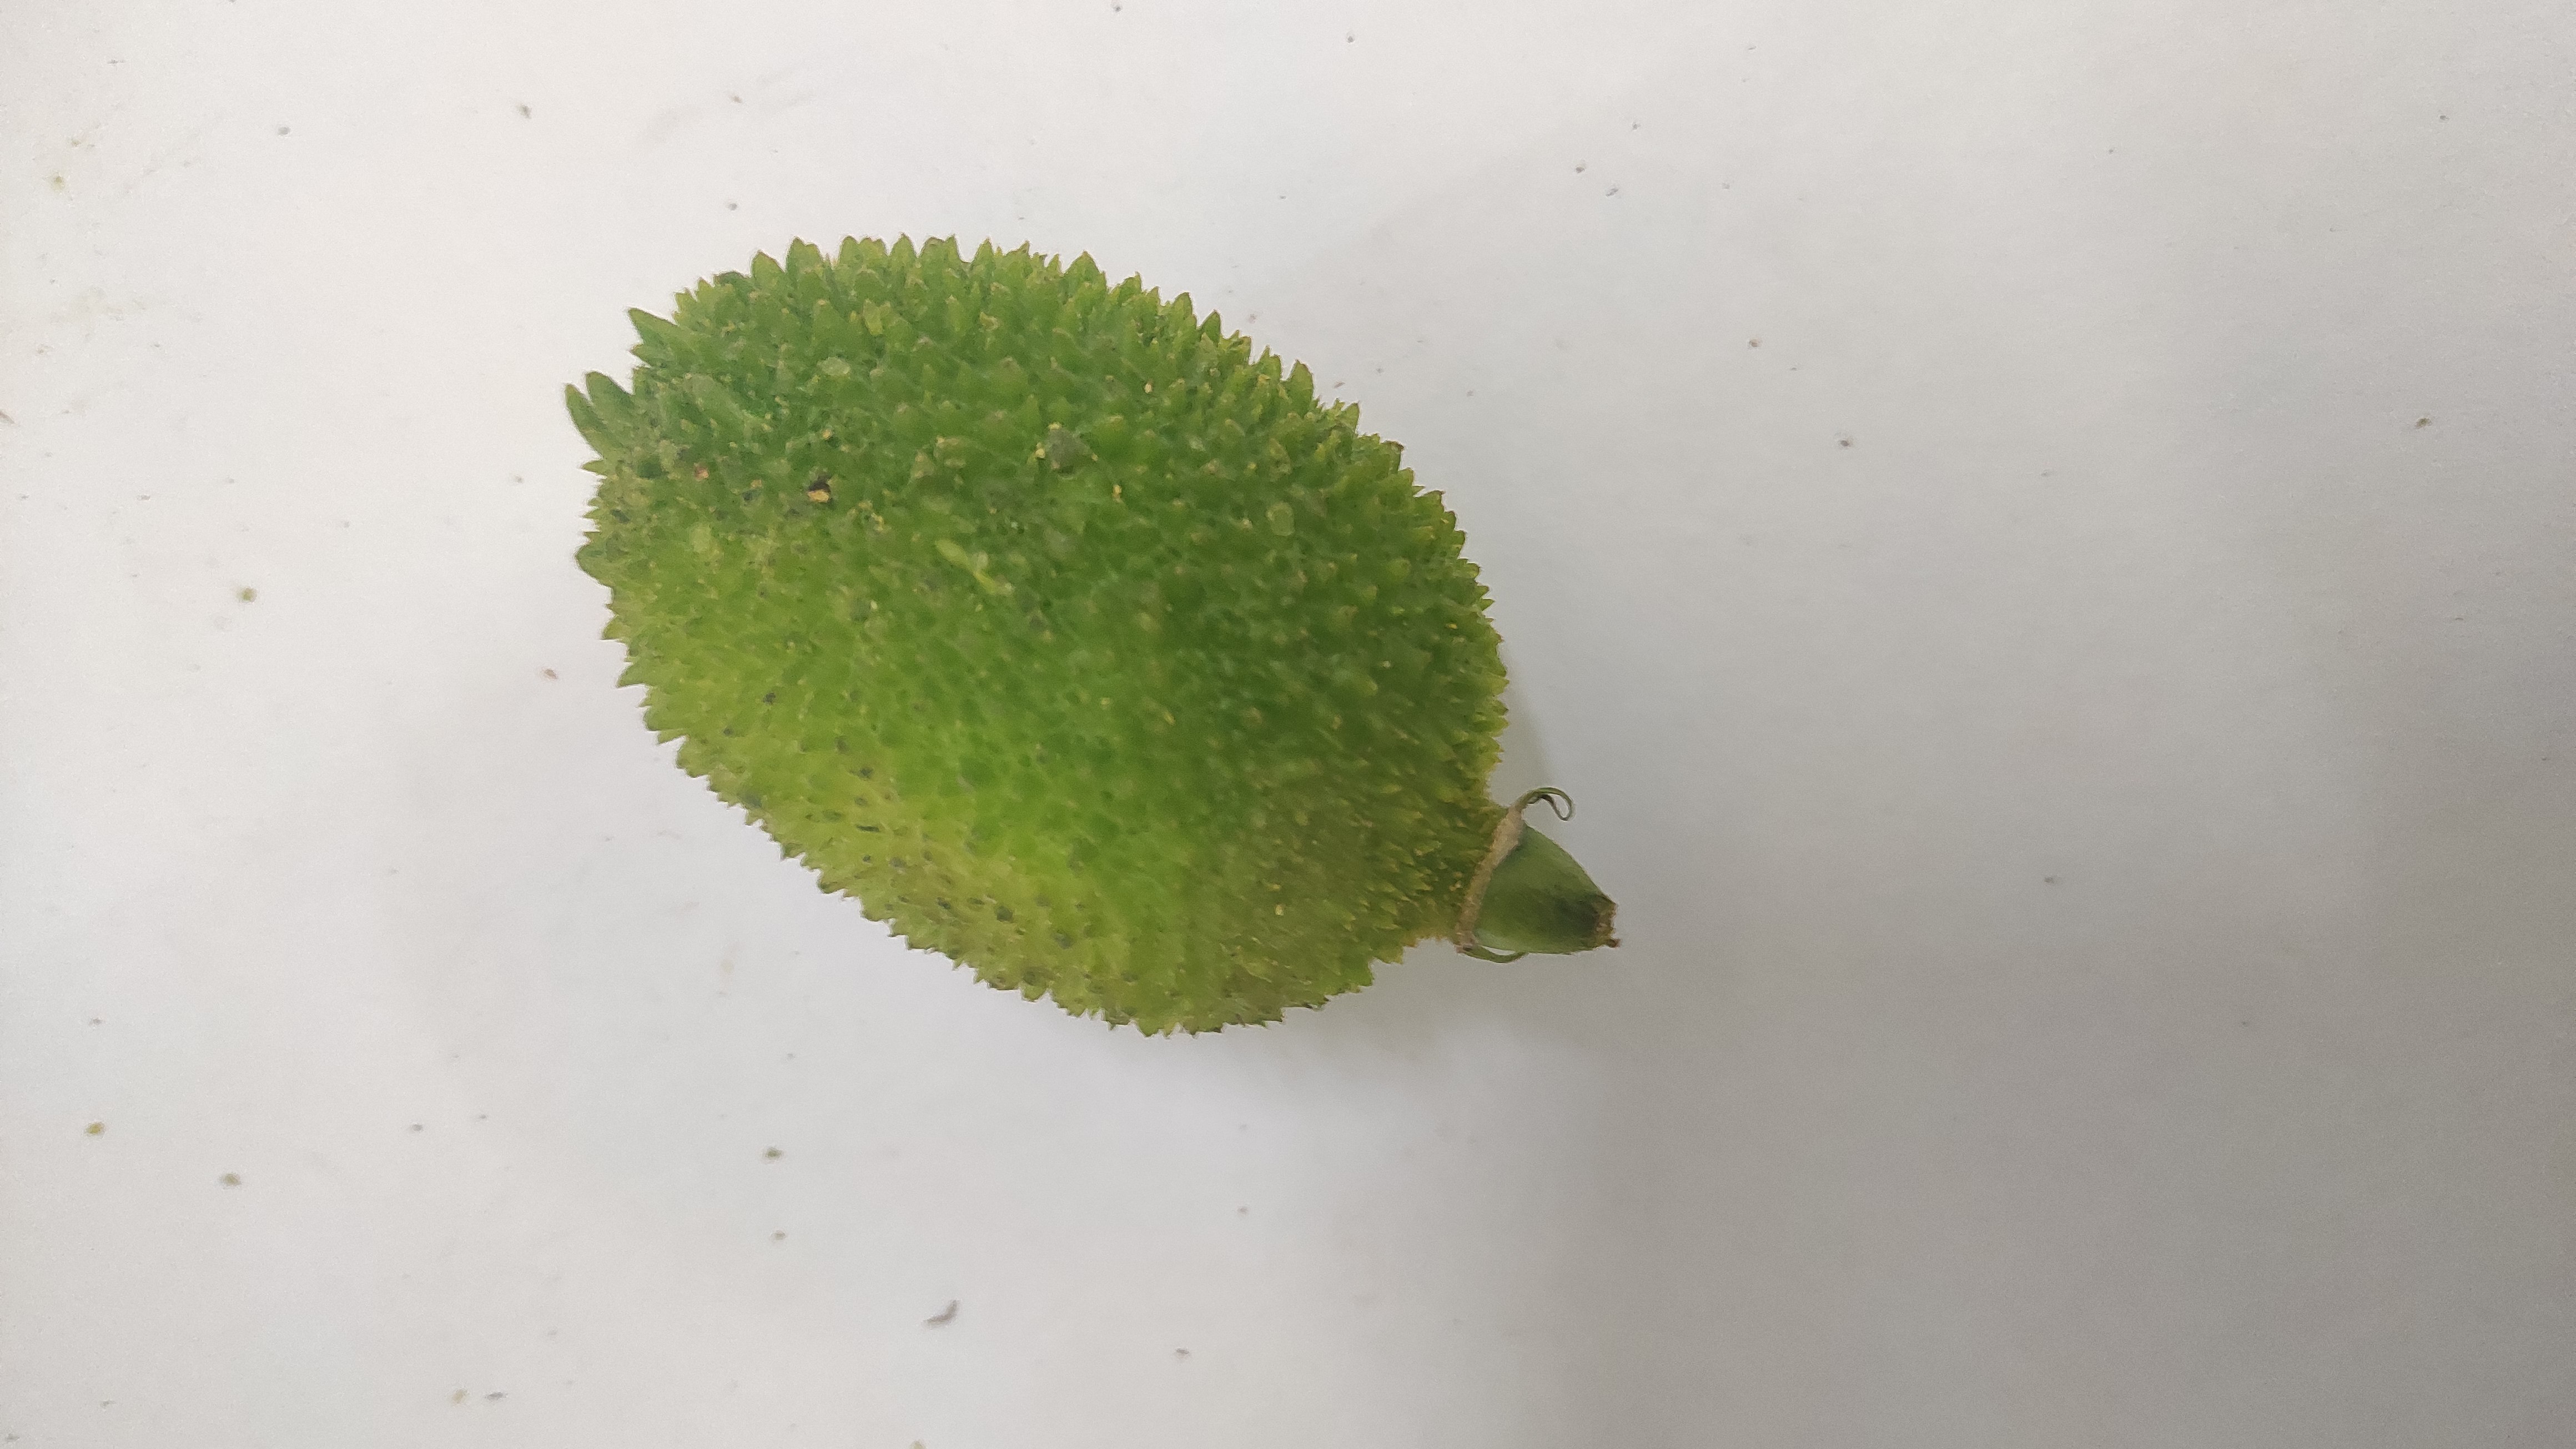
Crop: Spiny Gourd
Condition: Fresh